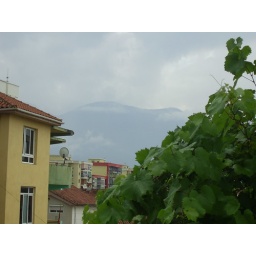
You can barely see the broadcaster tower in the crest of the mountain from the balcony at Radio 7